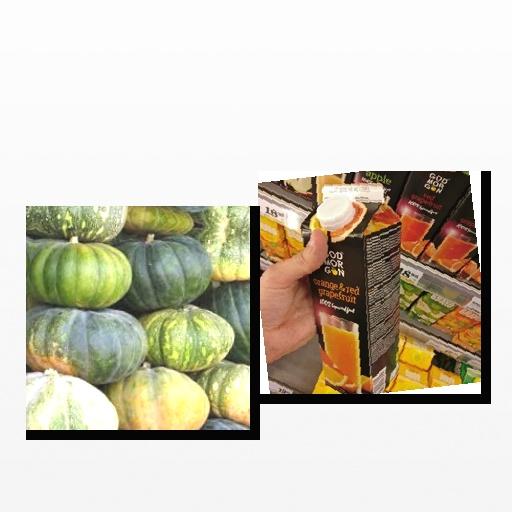
Food items: orange_red_grapefruit_juice, pumpkin